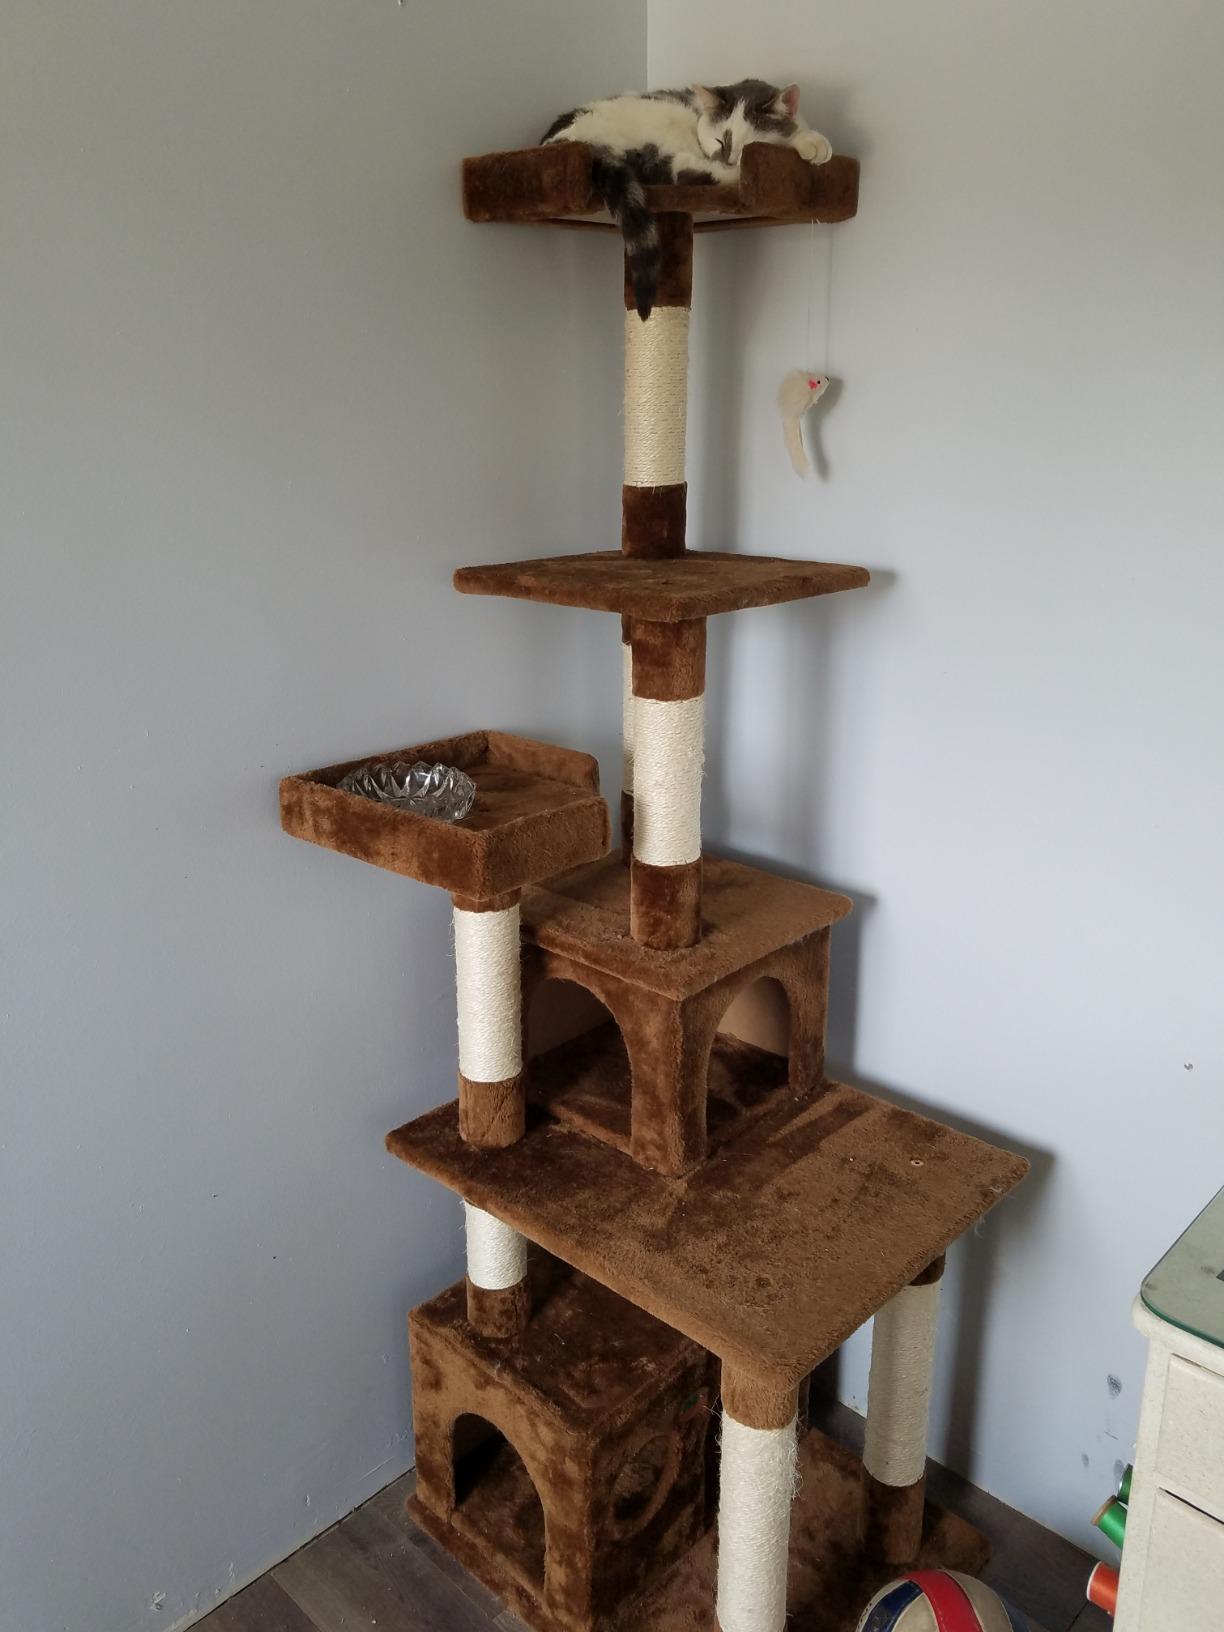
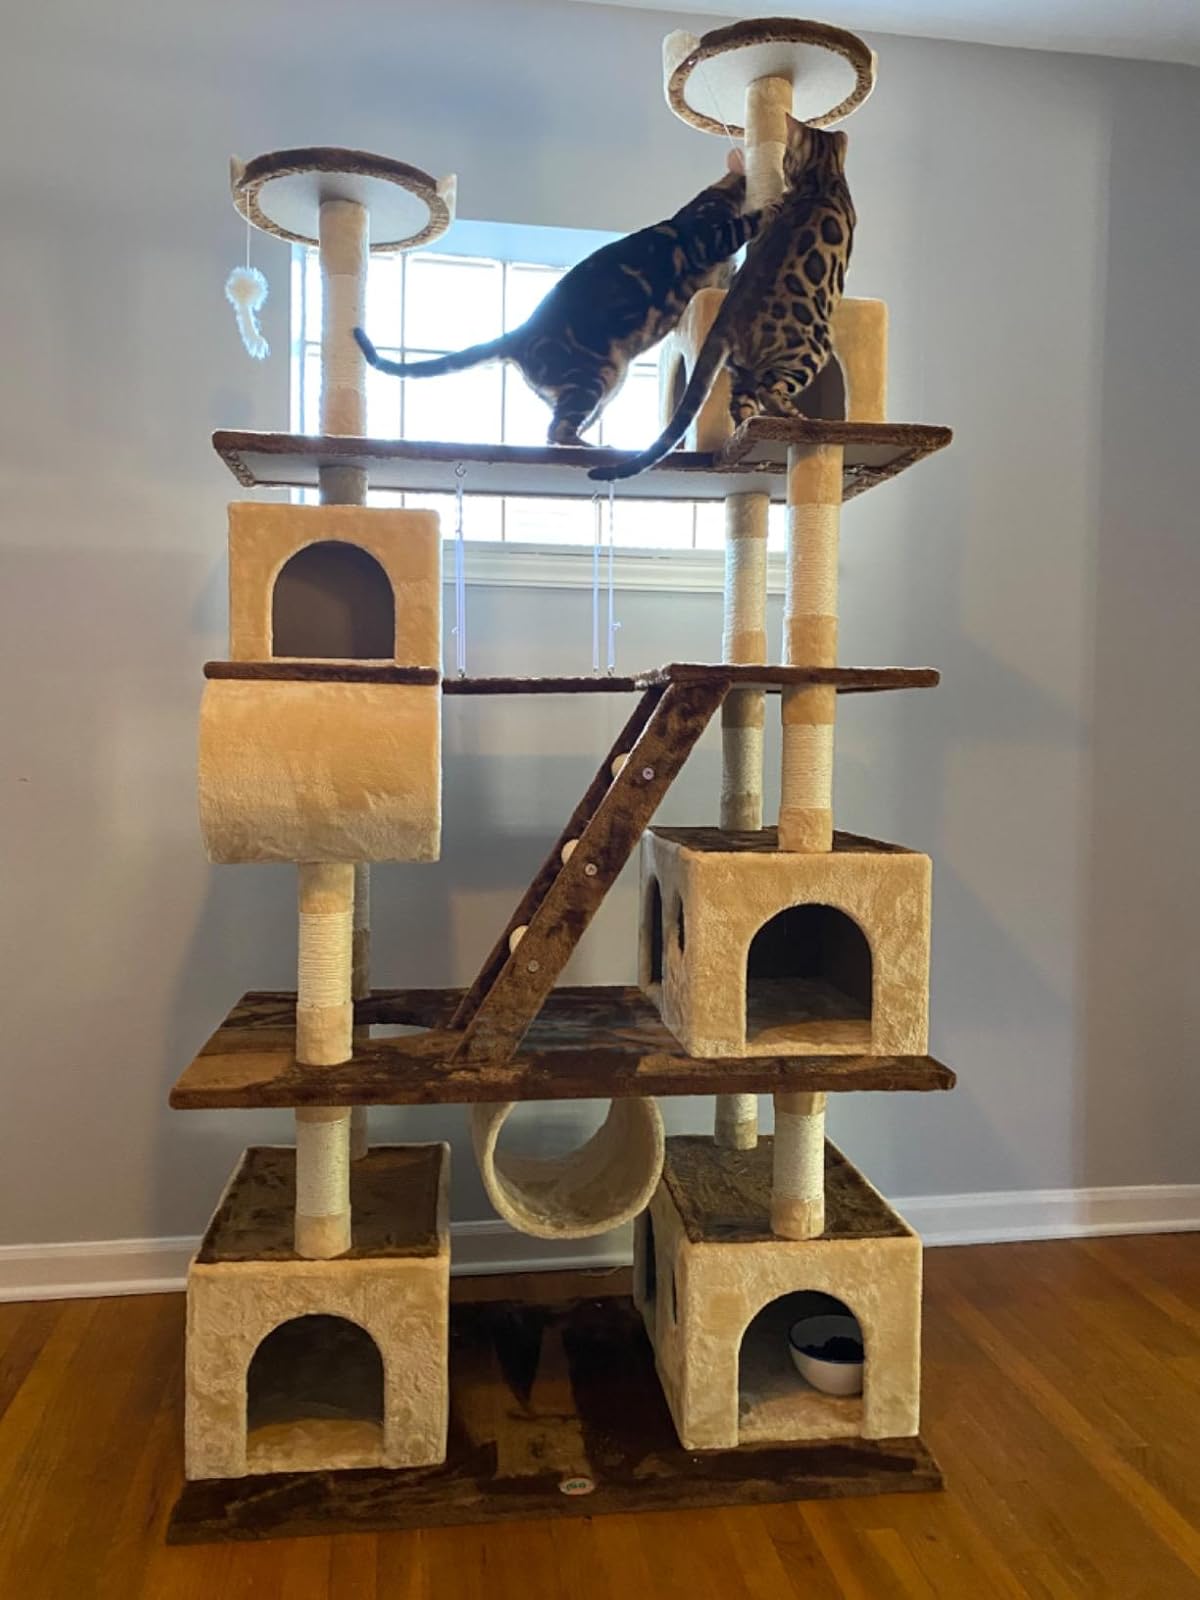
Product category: items_cat tree
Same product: no